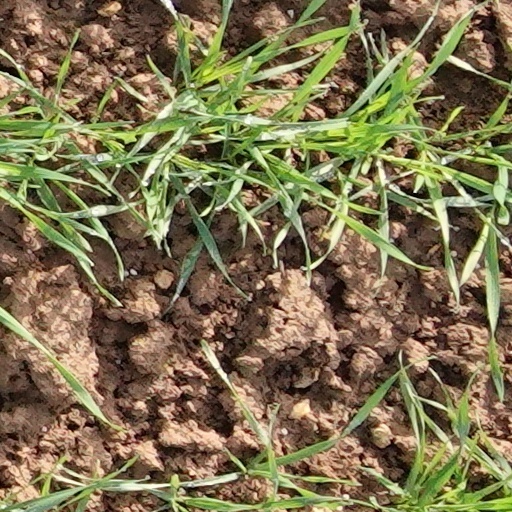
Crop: wheat